Currambine, Western Australia

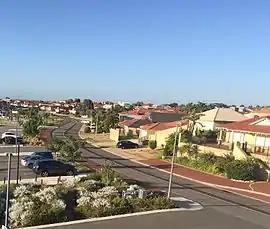
Delamere Avenue, Currambine

Currambine is a northern suburb of Perth, the capital city of Western Australia, 29 km north of Perth's central business district. Its local government area is the City of Joondalup.